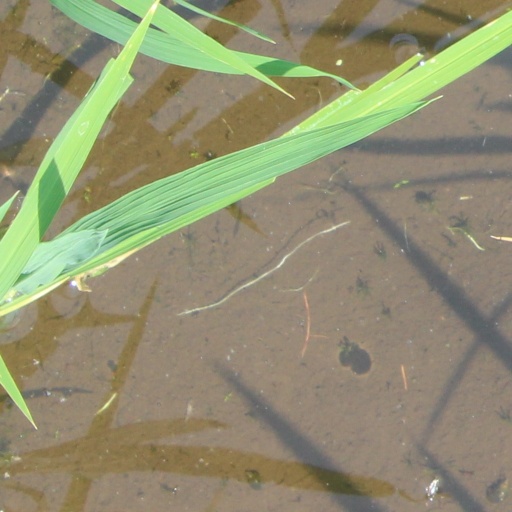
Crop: rice